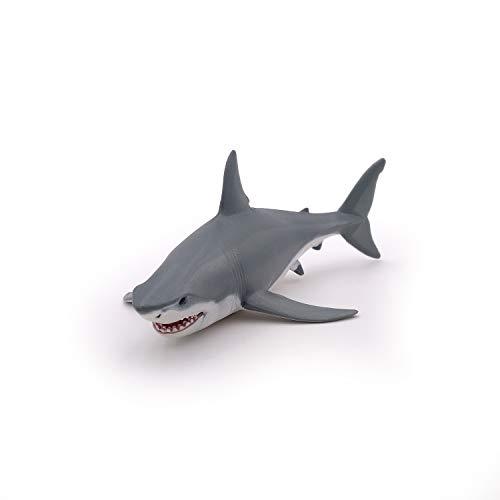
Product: Papo Marine Life Figure, White Shark
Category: Toys & Games | Toy Figures & Playsets | Action Figures
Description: PART OF THE AQUATIC ANIMALS - Sea creatures collection is not complete without this White Shark figure.
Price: $11.10
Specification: ProductDimensions:7.5x3.5x3.5inches|ItemWeight:3.84ounces|ShippingWeight:4.6ounces(Viewshippingratesandpolicies)|DomesticShipping:ItemcanbeshippedwithinU.S.|InternationalShipping:ThisitemcanbeshippedtoselectcountriesoutsideoftheU.S.LearnMore|ASIN:B0014NO17A|Itemmodelnumber:56002|Manufacturerrecommendedage:3yearsandup